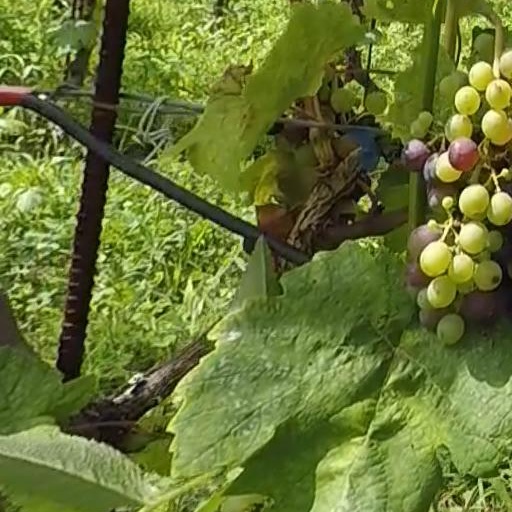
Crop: grape